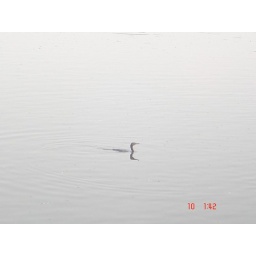
A duck in lake